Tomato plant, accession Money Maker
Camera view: bottom (45 deg); turntable rotation: 30 degrees
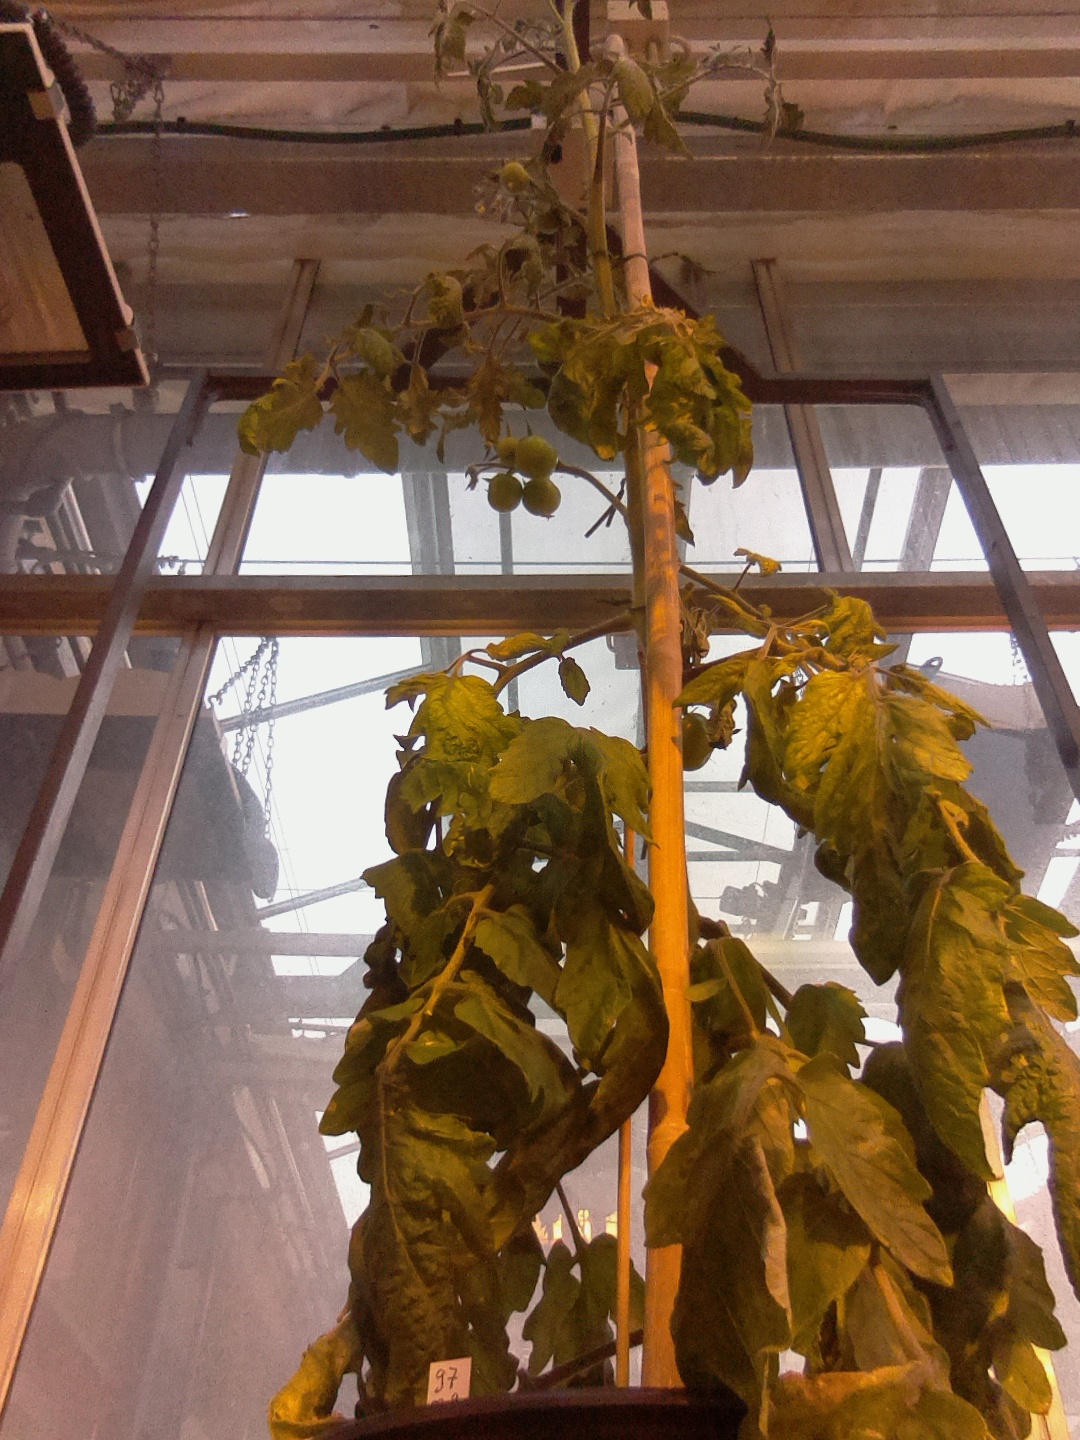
BBCH growth stage 72: 20%-30% of final fruit size